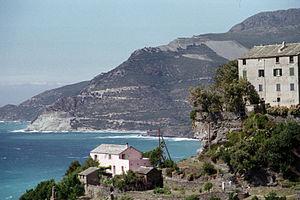
Corse du nord
Nonza est une commune française située dans la circonscription départementale de la Haute-Corse et le territoire de la collectivité de Corse. Elle appartient à l'ancienne piève de Nonza dont elle était le chef-lieu, dans le Cap Corse.